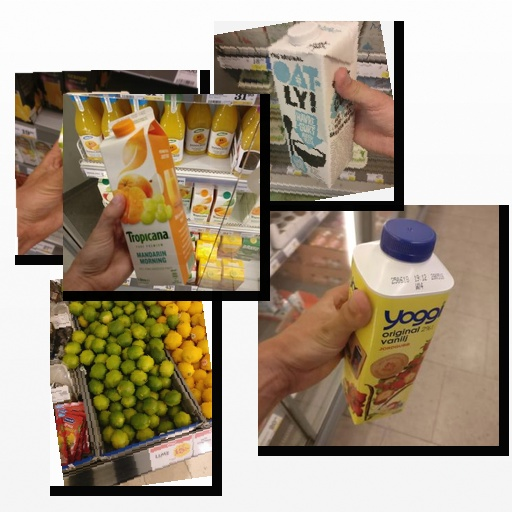
Food items: mandarin_juice, blueberry_soy_yogurt, oatghurt, lime, strawberry_yoghurt